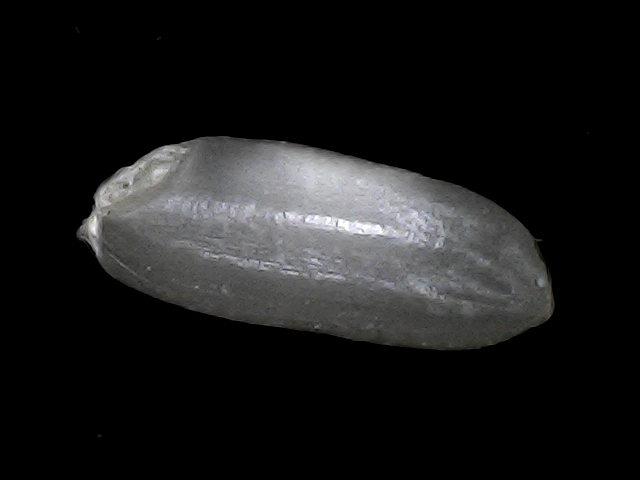
Rice variety: BRRI74